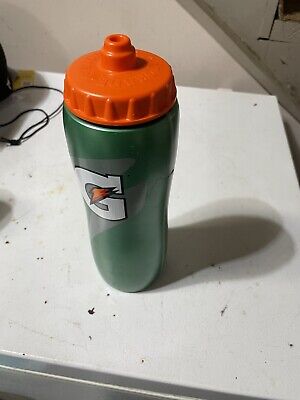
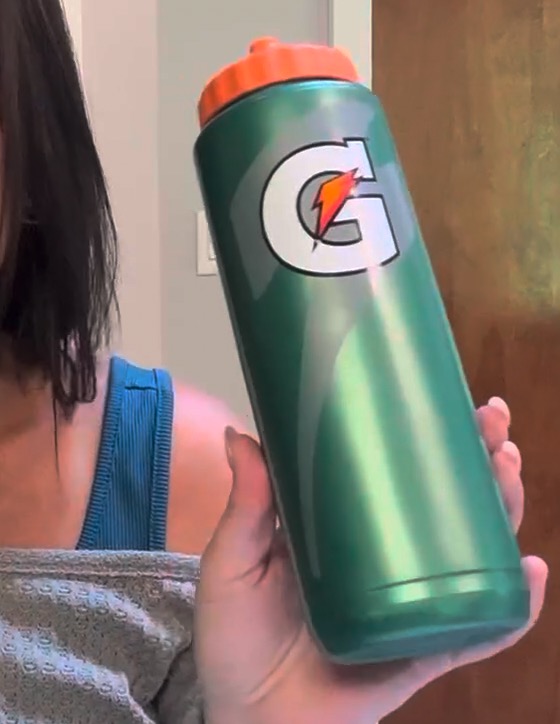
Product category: misc
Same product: yes